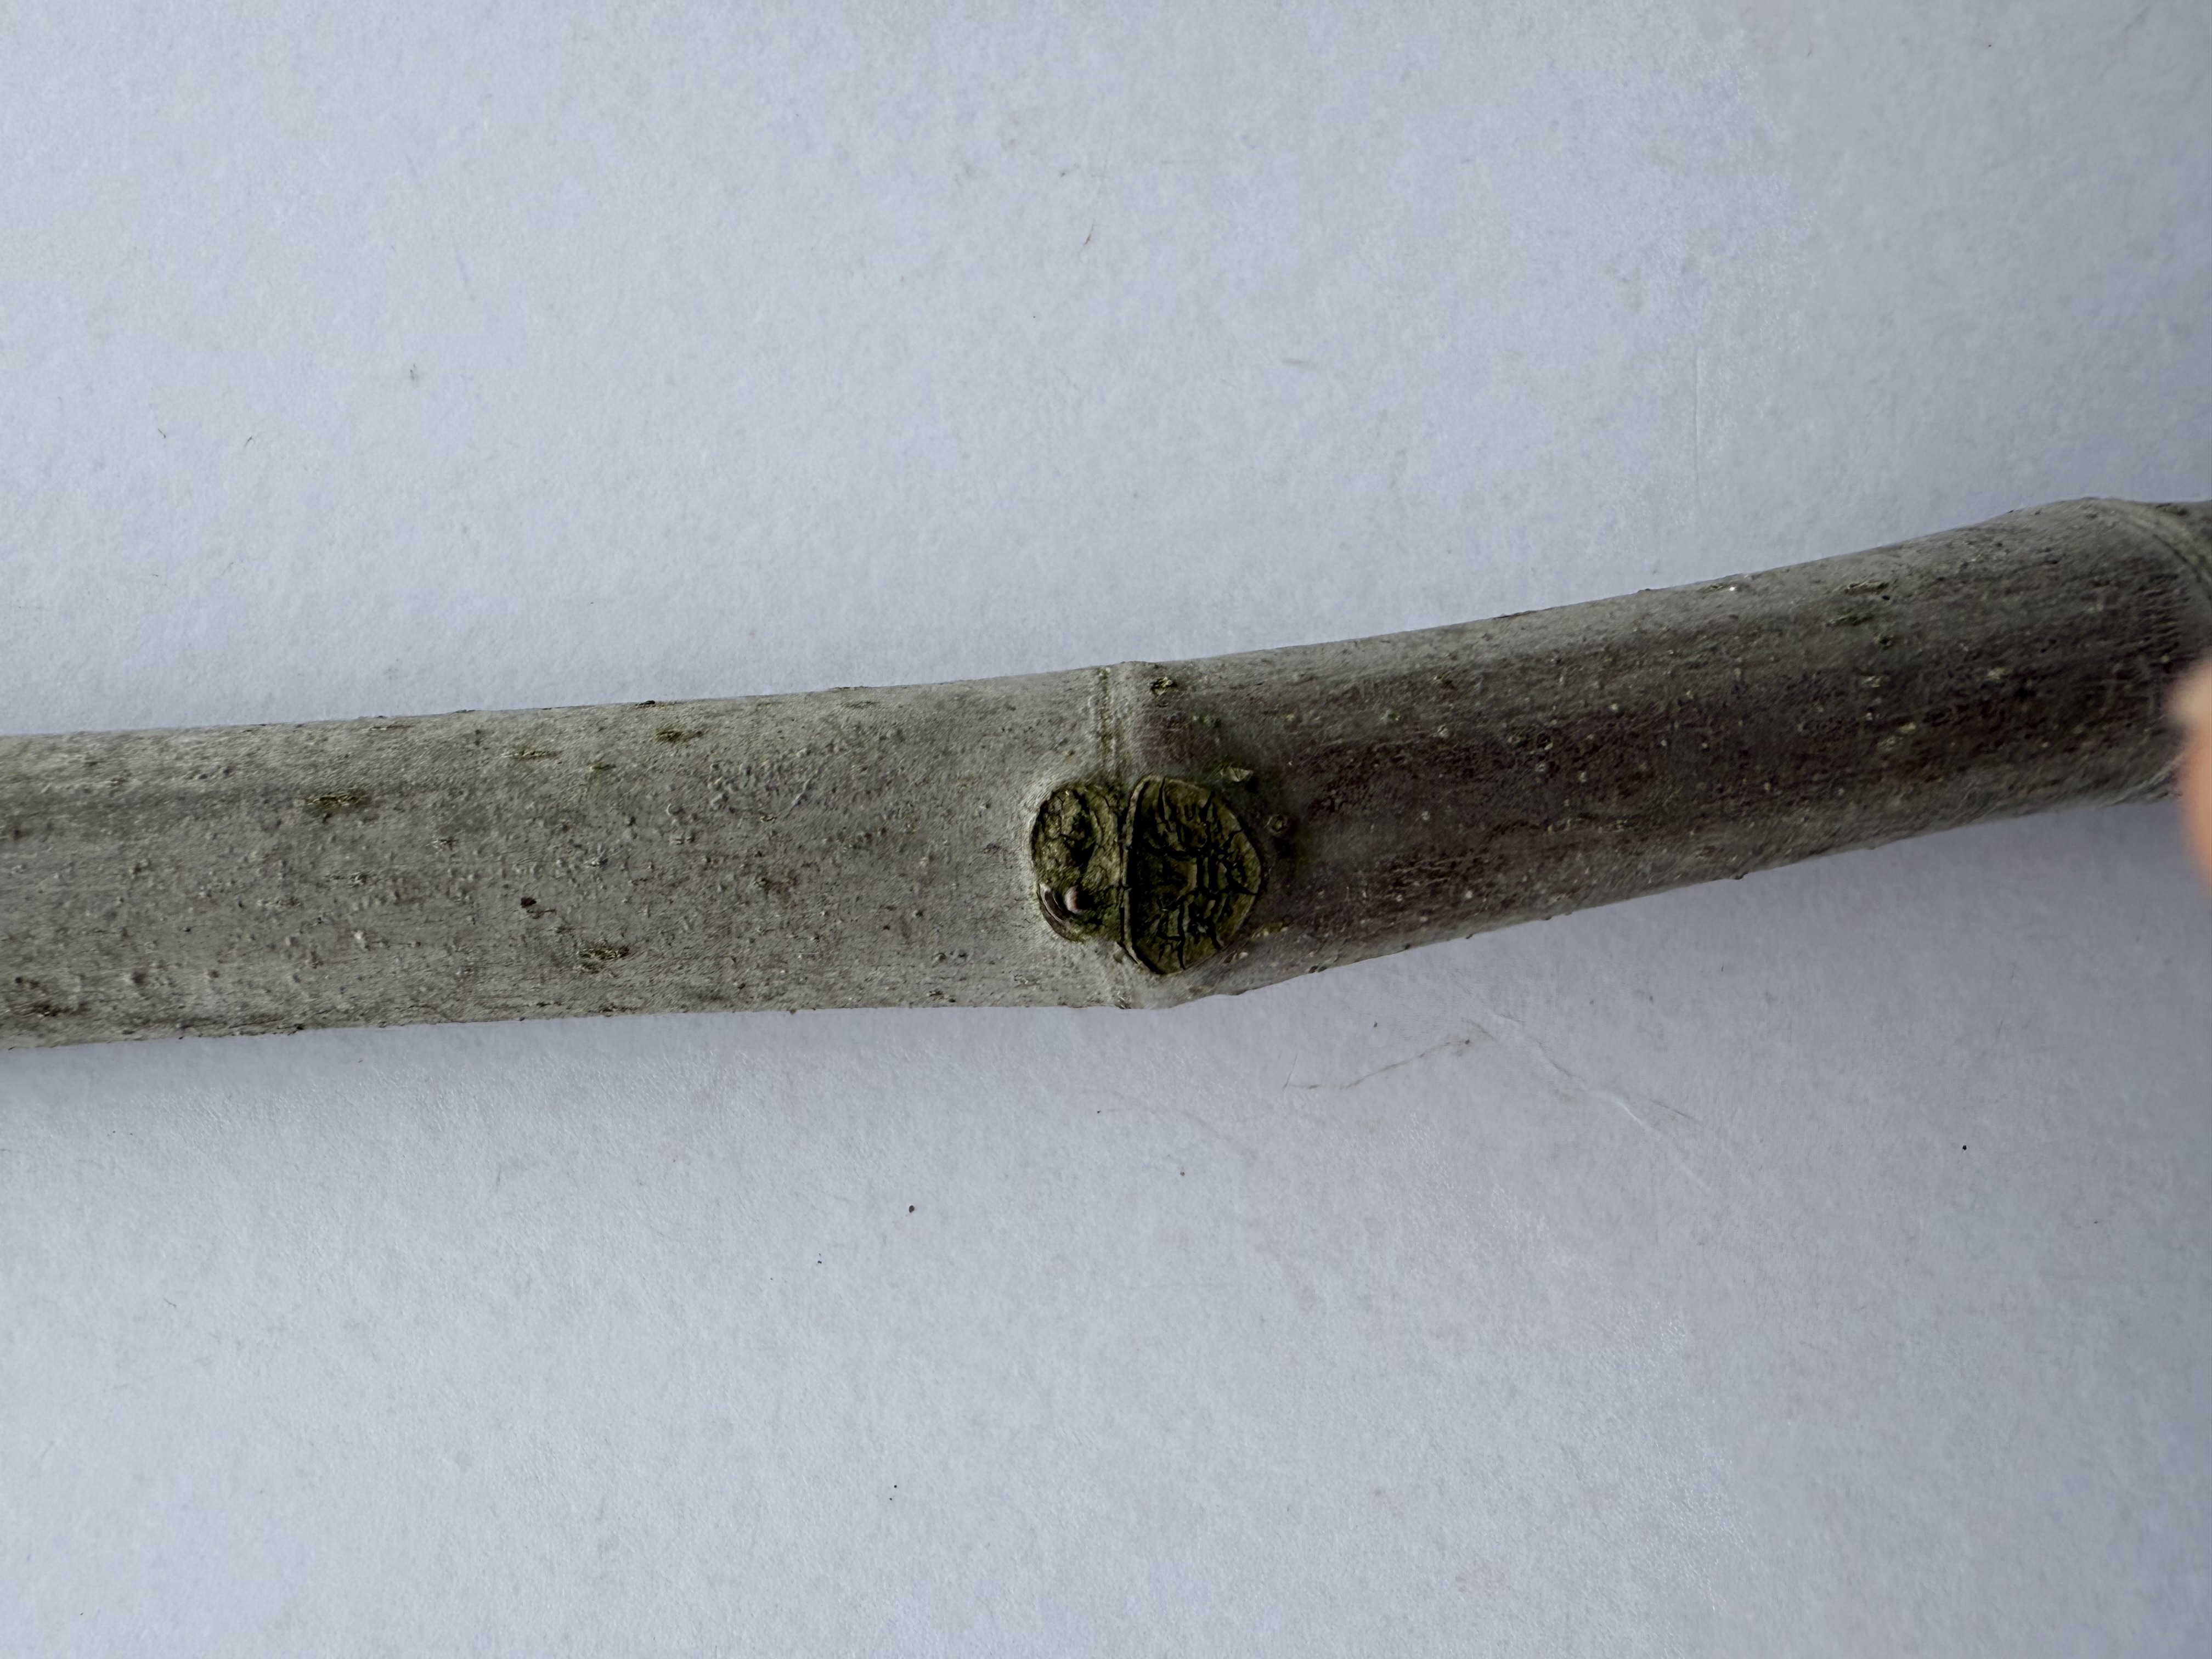
Variety: Black Fig